Red Carpet, Calgary

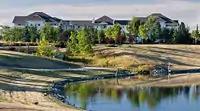
Condominiums in Red Carpet overlooking Elliston Park

In the City of Calgary's 2021 municipal census, Red Carpet had a population of living in dwellings With a land area of , it had a population density of in 2021.